Schlosstheater Ludwigsburg

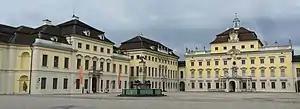
Ludwigsburg Palace December 2018

Schlosstheater Ludwigsburg is a theatre in Ludwigsburg, Baden-Württemberg, Germany.